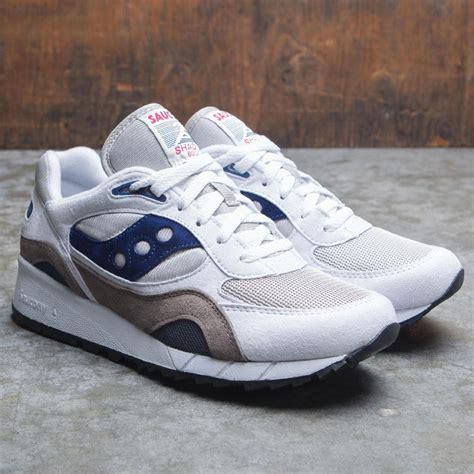
Brand: Saucony
Model: Shadow 6000